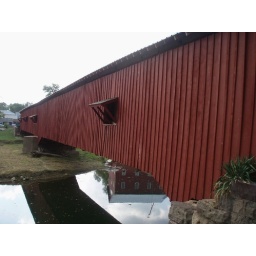
water under the bridge #1